Spanish Baroque ephemeral architecture

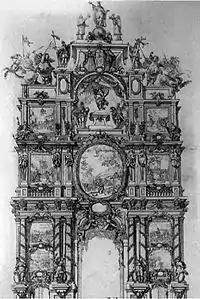
Triumphal Arch for the arrival of Marie Louise d'Orléans to Madrid (1680), work of Matías de Torres.

In Spain, the architecture of the first half of the 17th century showed the herrerian architecture heritage, with an austerity and geometric simplicity influenced by escurialense style. The Baroque was gradually introduced, especially in the ornate interior decoration of churches and palaces, where the retables evolved towards ever higher levels of magnificence. In this period it was Juan Gómez de Mora the most outstanding figure, with achievements such as La Clerecía of Salamanca (1617), the Casa de la Villa (1644–1702) and the Plaza Mayor (1617–1619). Other architects of the period were Alonso Carbonel, author of the Buen Retiro Palace (1630–1640), or Pedro Sánchez and Francisco Bautista, authors of the Collegiate church of San Isidro (1620–1664).